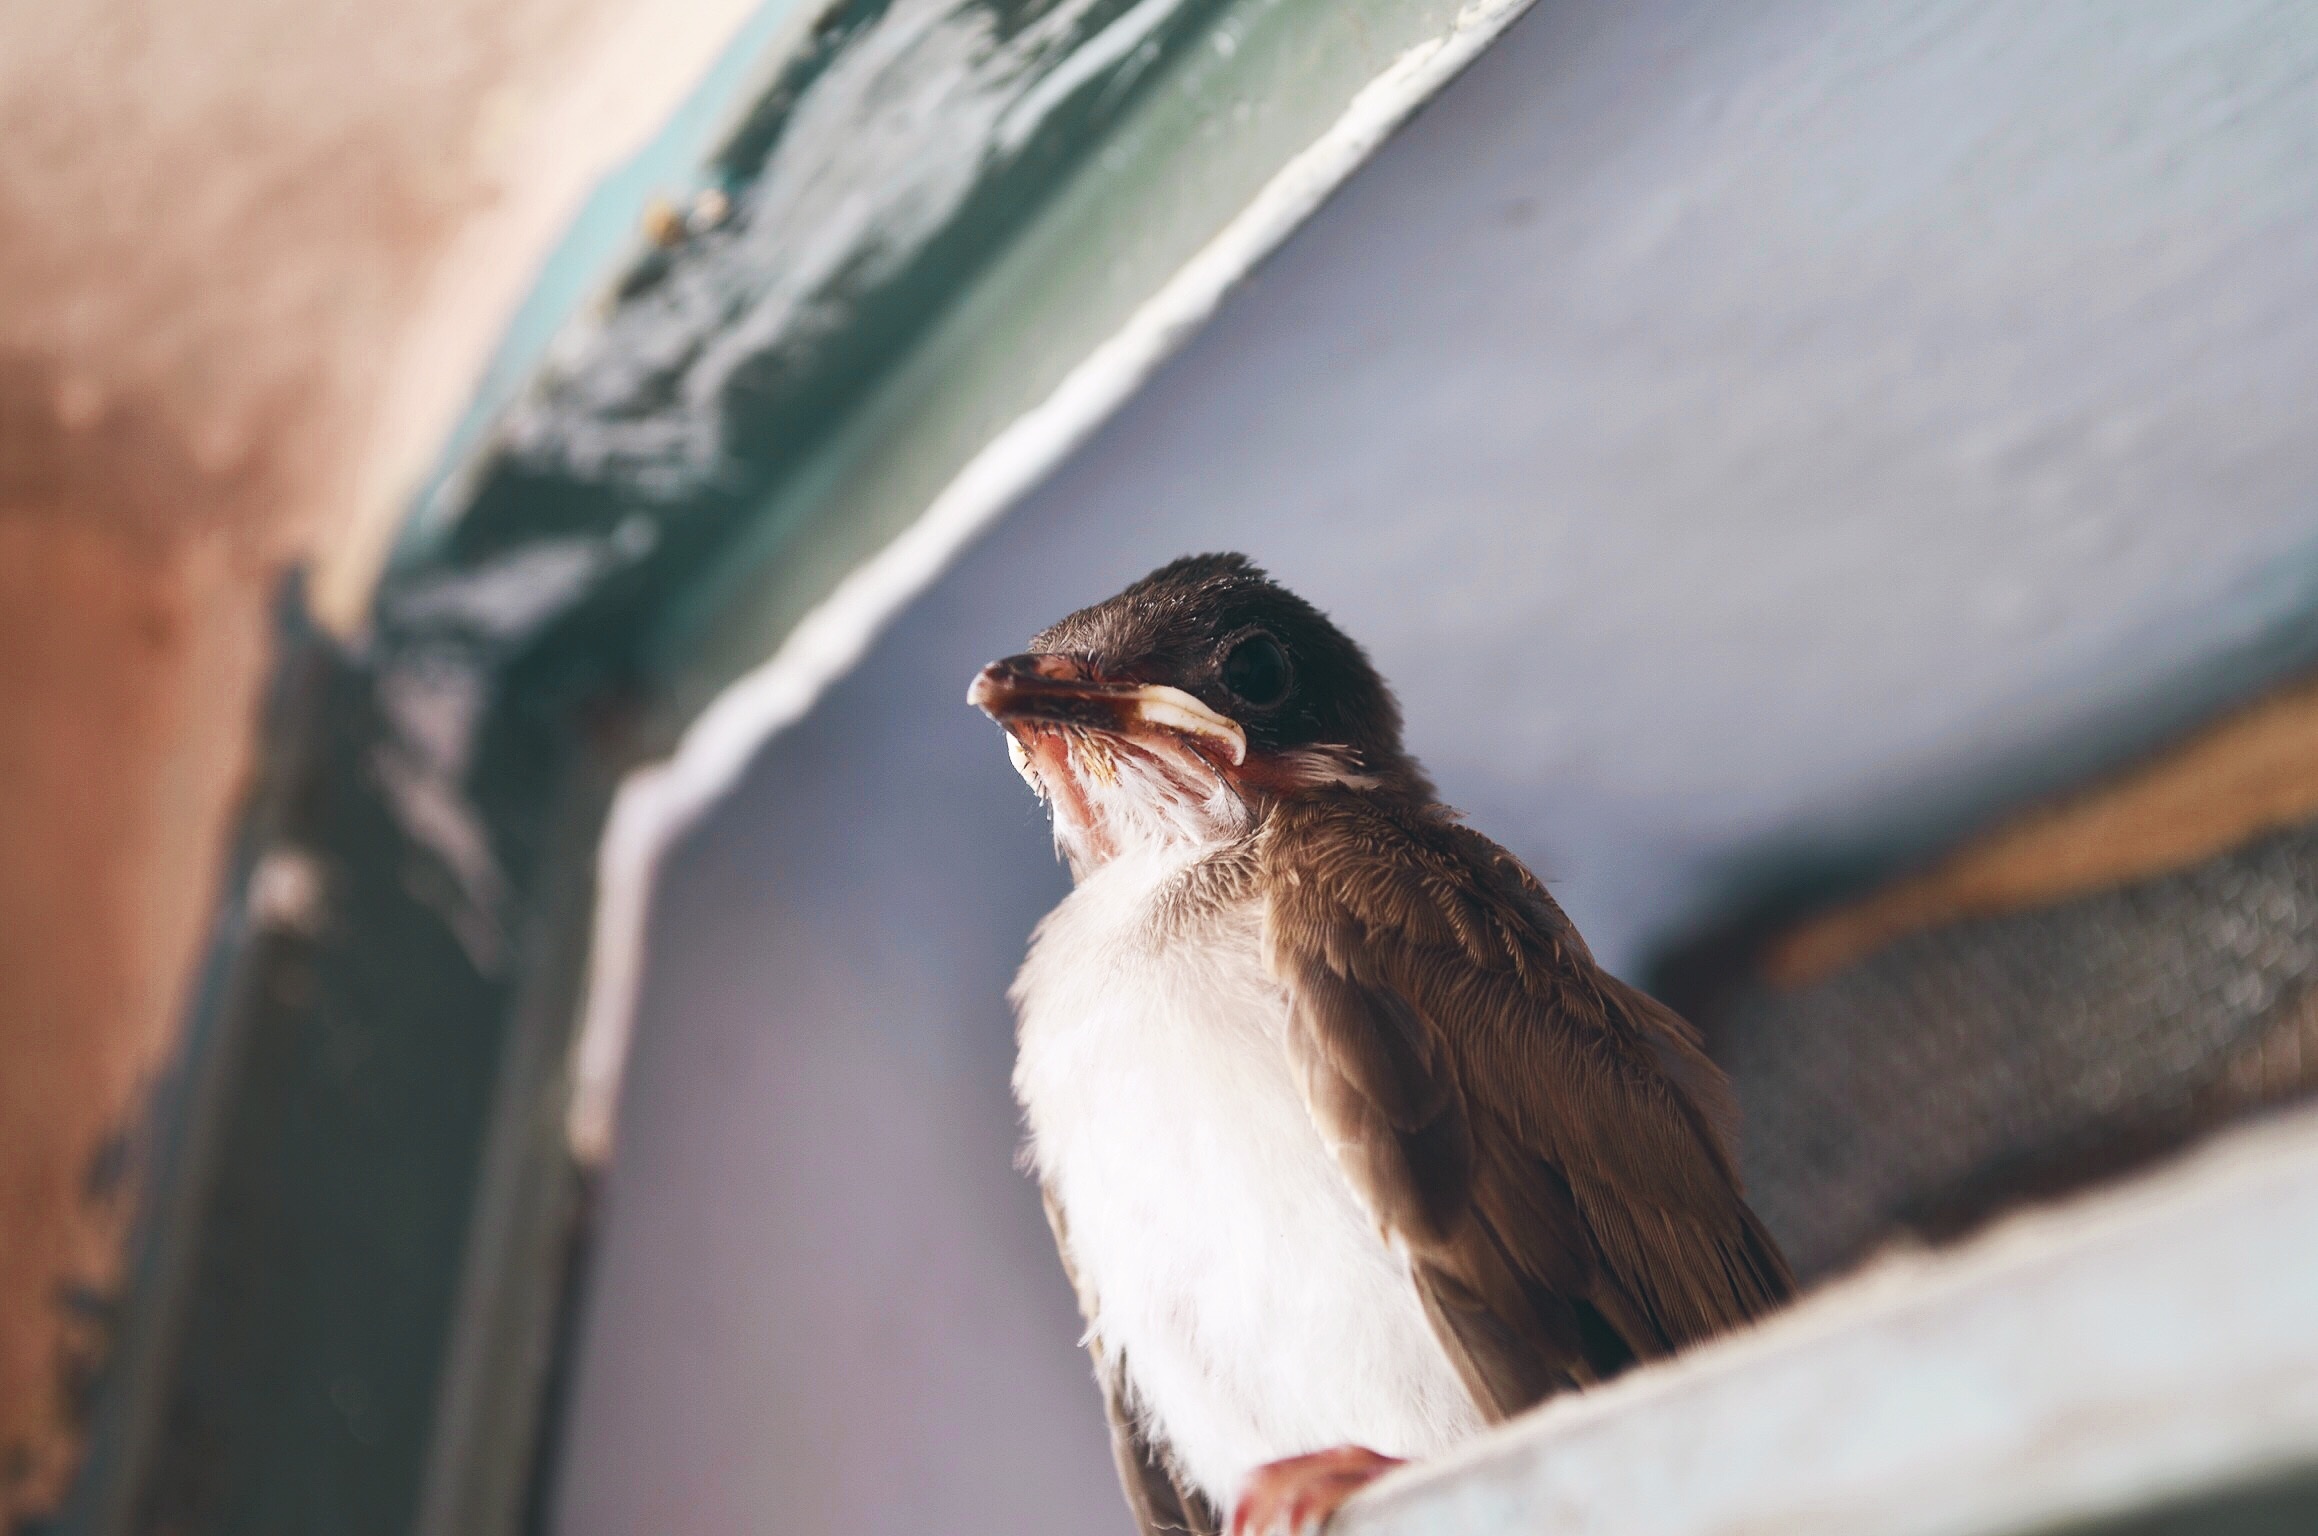
nature, bird, wing, window, wildlife, beak, perch, fauna, pirch, close up, vertebrate, sparrow, perching bird